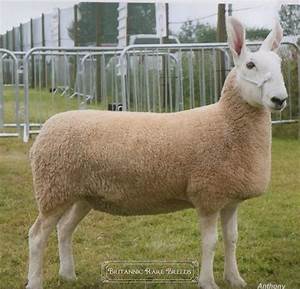
Label: sheep